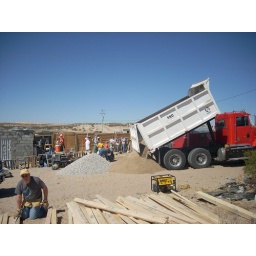
the truck arrived just in time to give us sand for the cement.